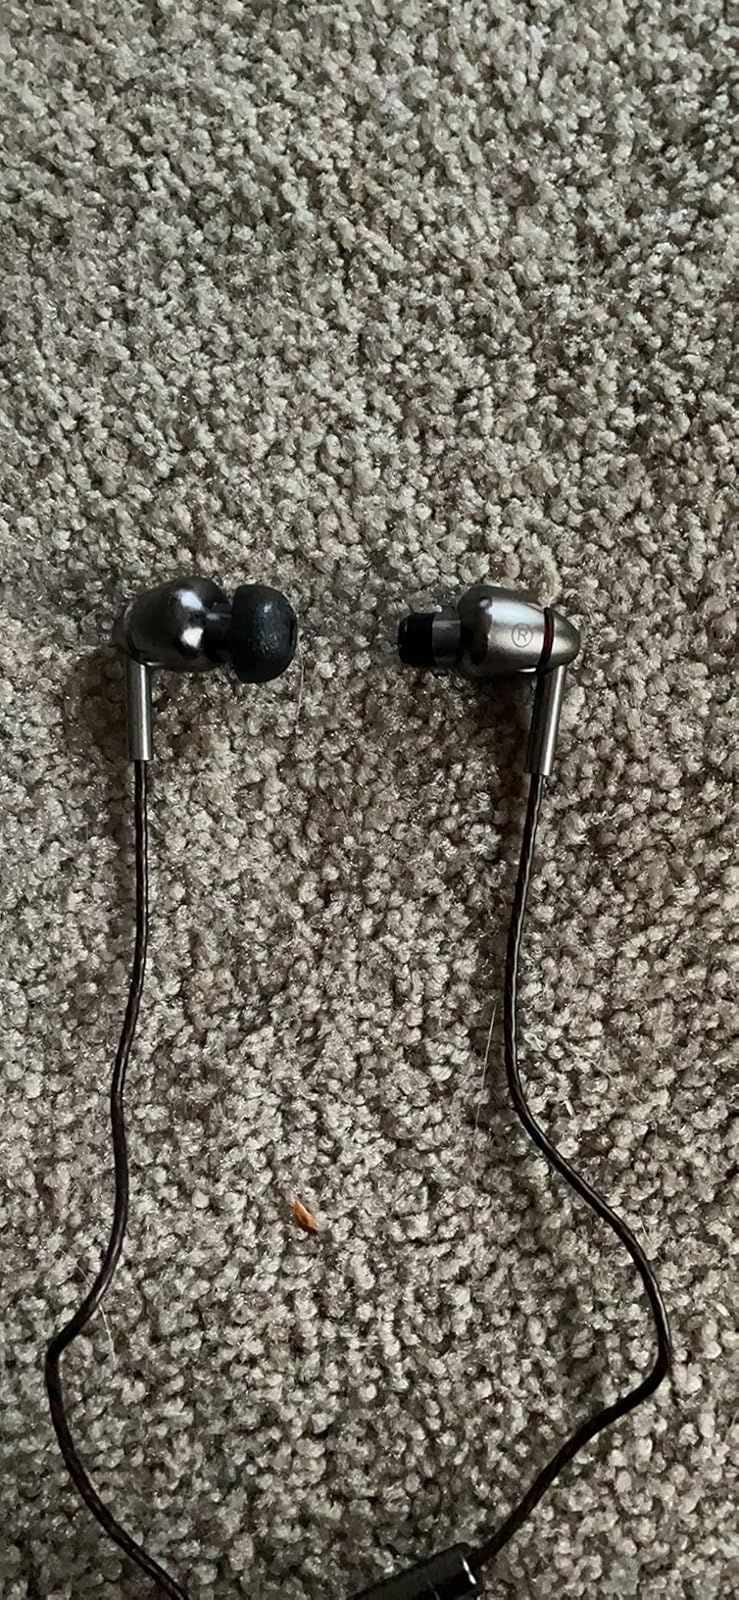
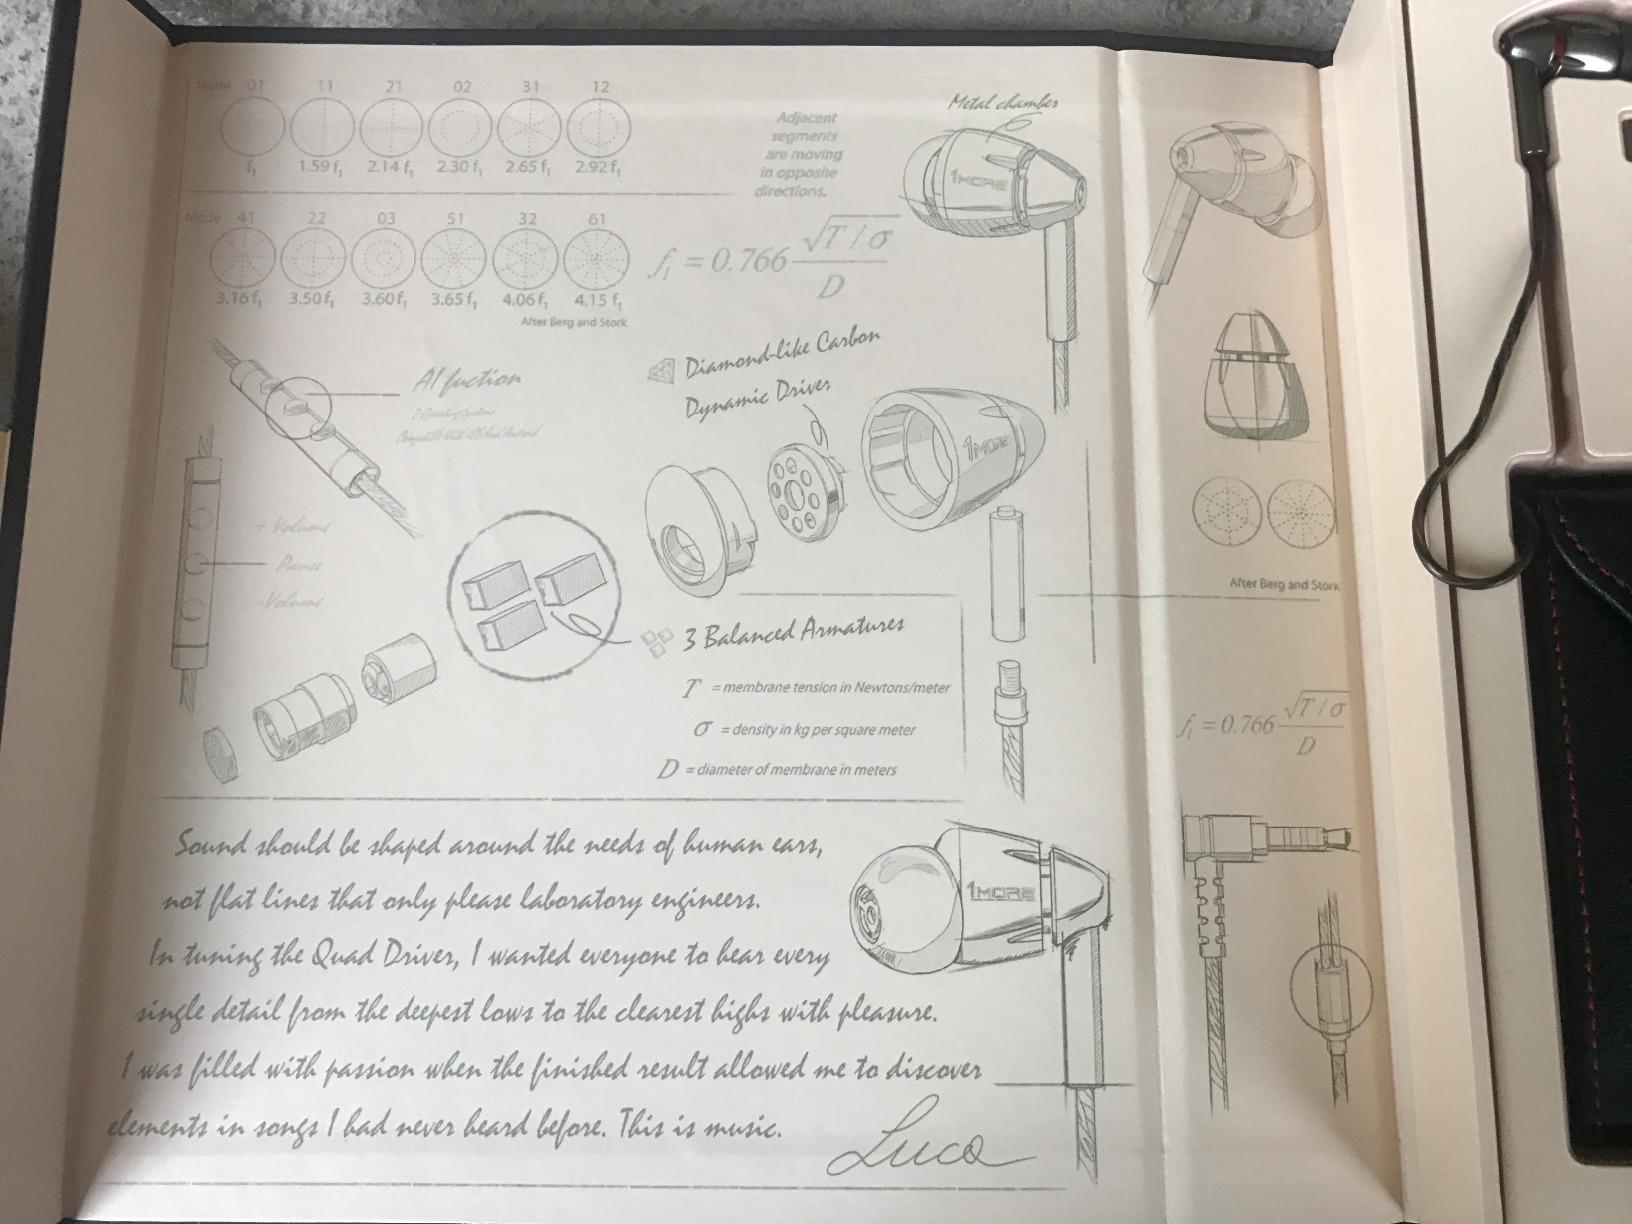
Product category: headphones
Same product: yes